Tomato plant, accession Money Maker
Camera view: horizontal (90 deg, fisheye); turntable rotation: 270 degrees
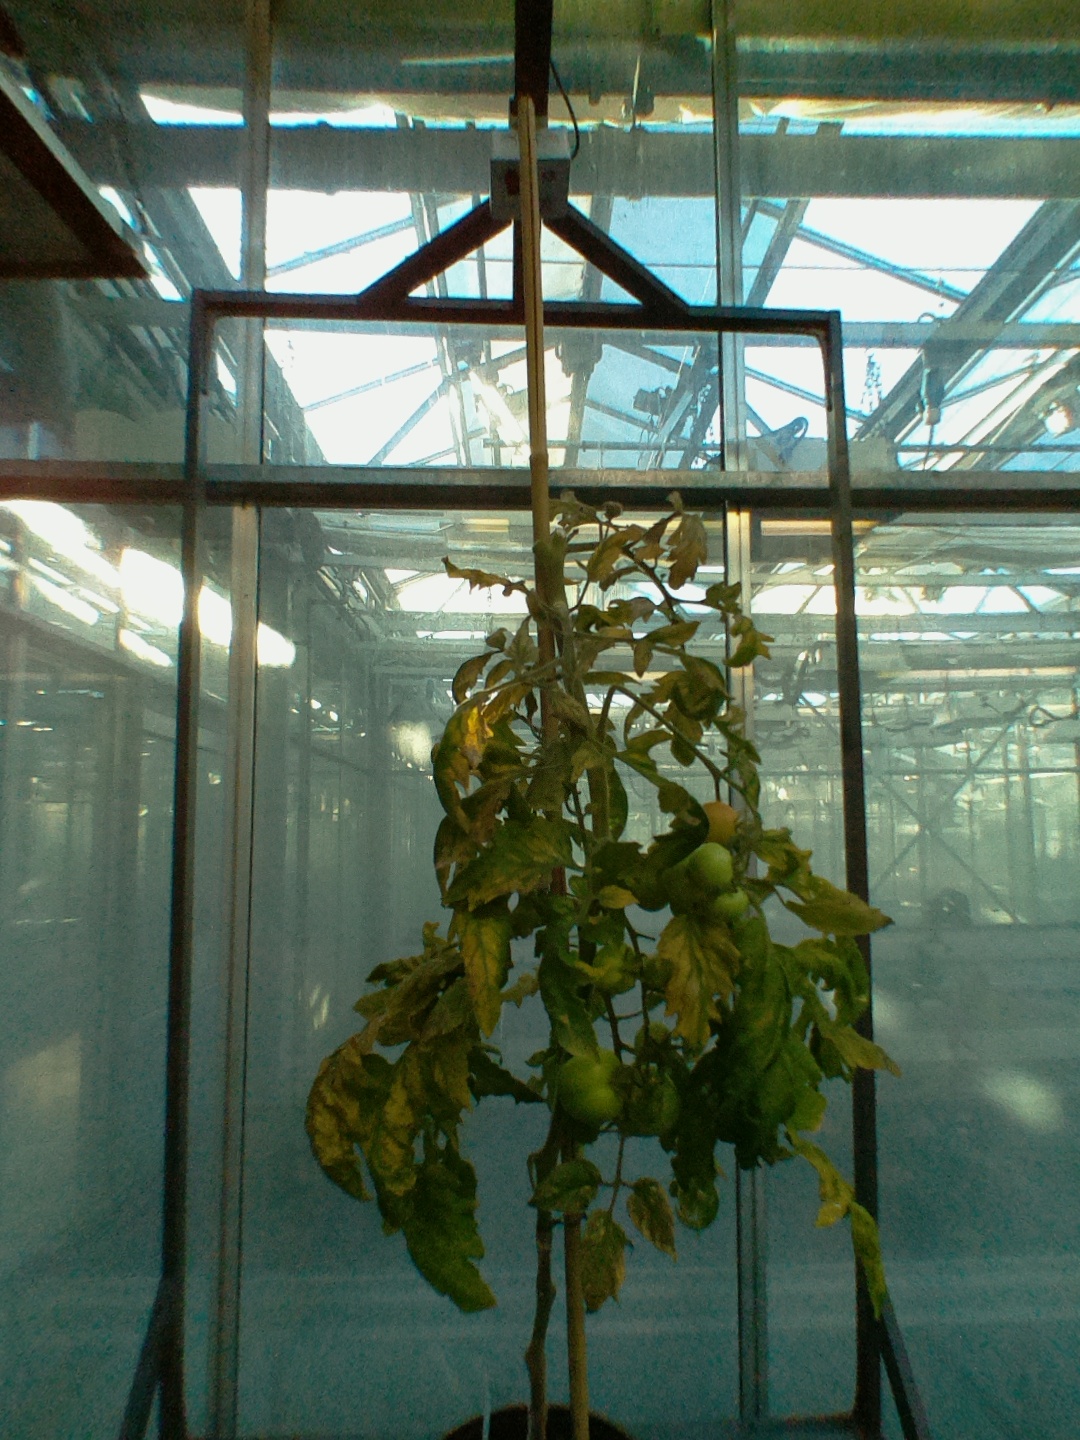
BBCH growth stage 80: fruits start showing typical ripe color (orange -> red)